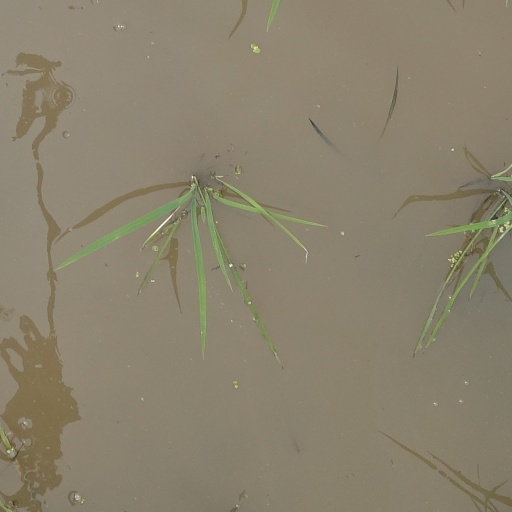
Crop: rice